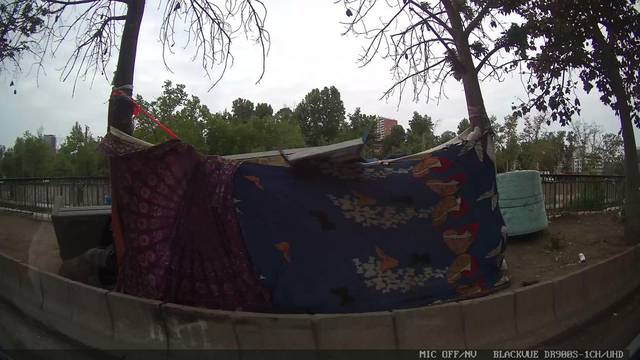
Region: Chile
Coordinates: -33.433, -70.647